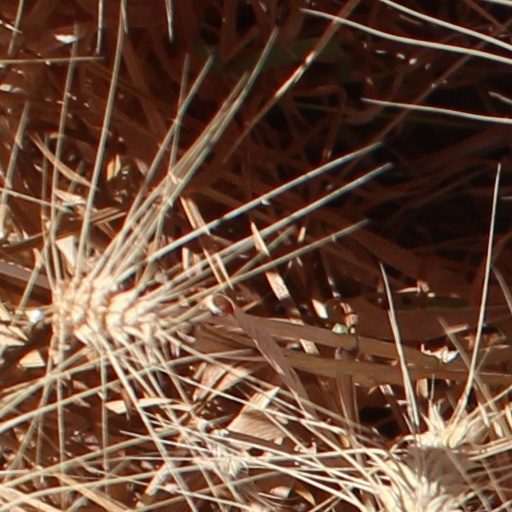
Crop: wheat